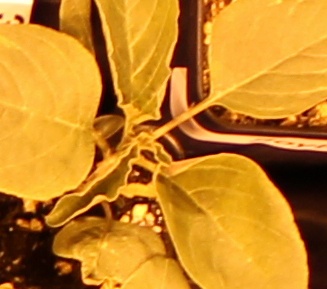
Label: Redroot Pigweed